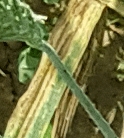
Label: Wheat___Yellow_Rust